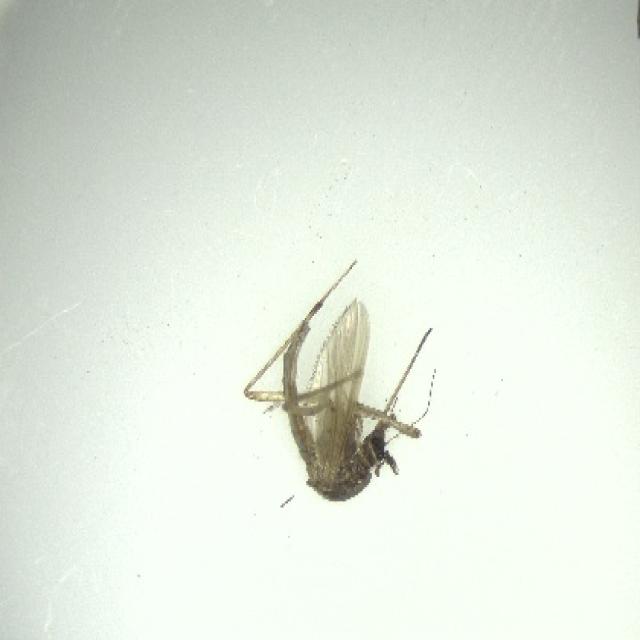
Species: aedes_vexans